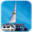
Label: ship